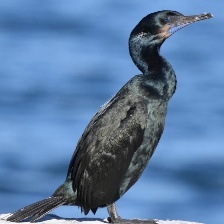
Species: BRANDT CORMARANT
Scientific name: PHALACROCORAX PENICILLATUS